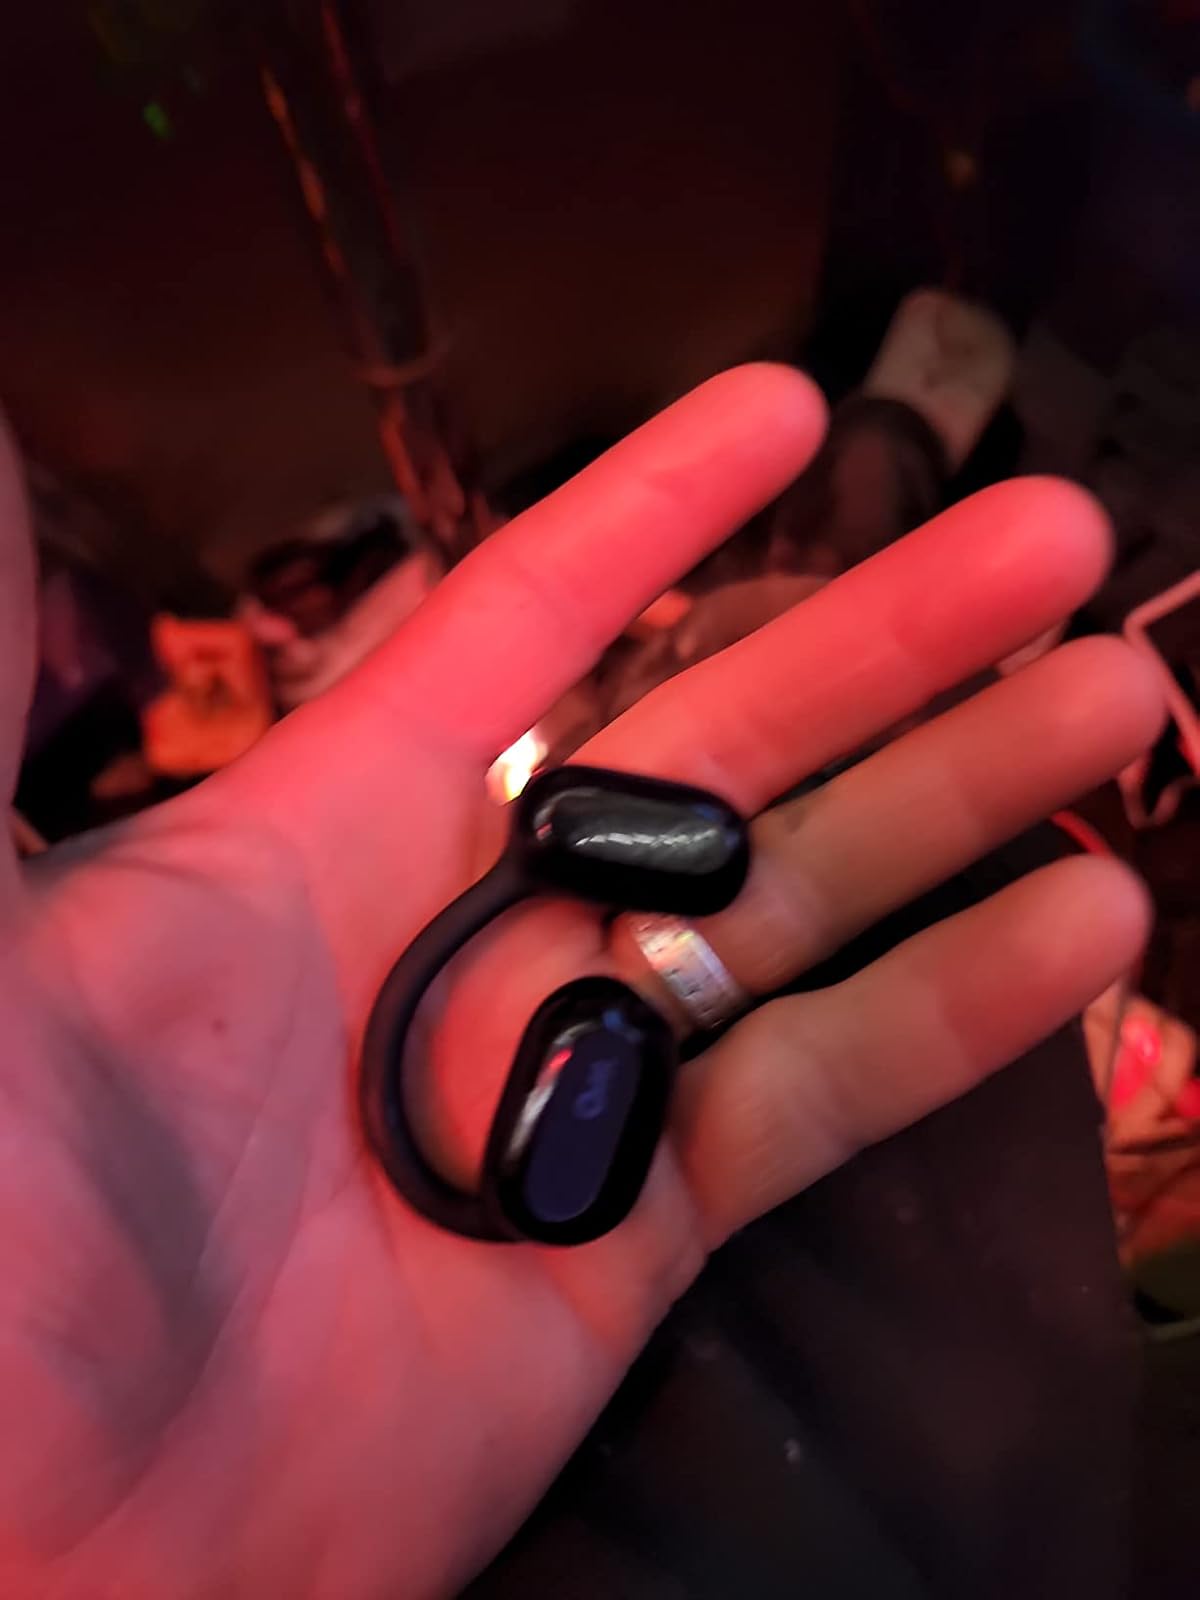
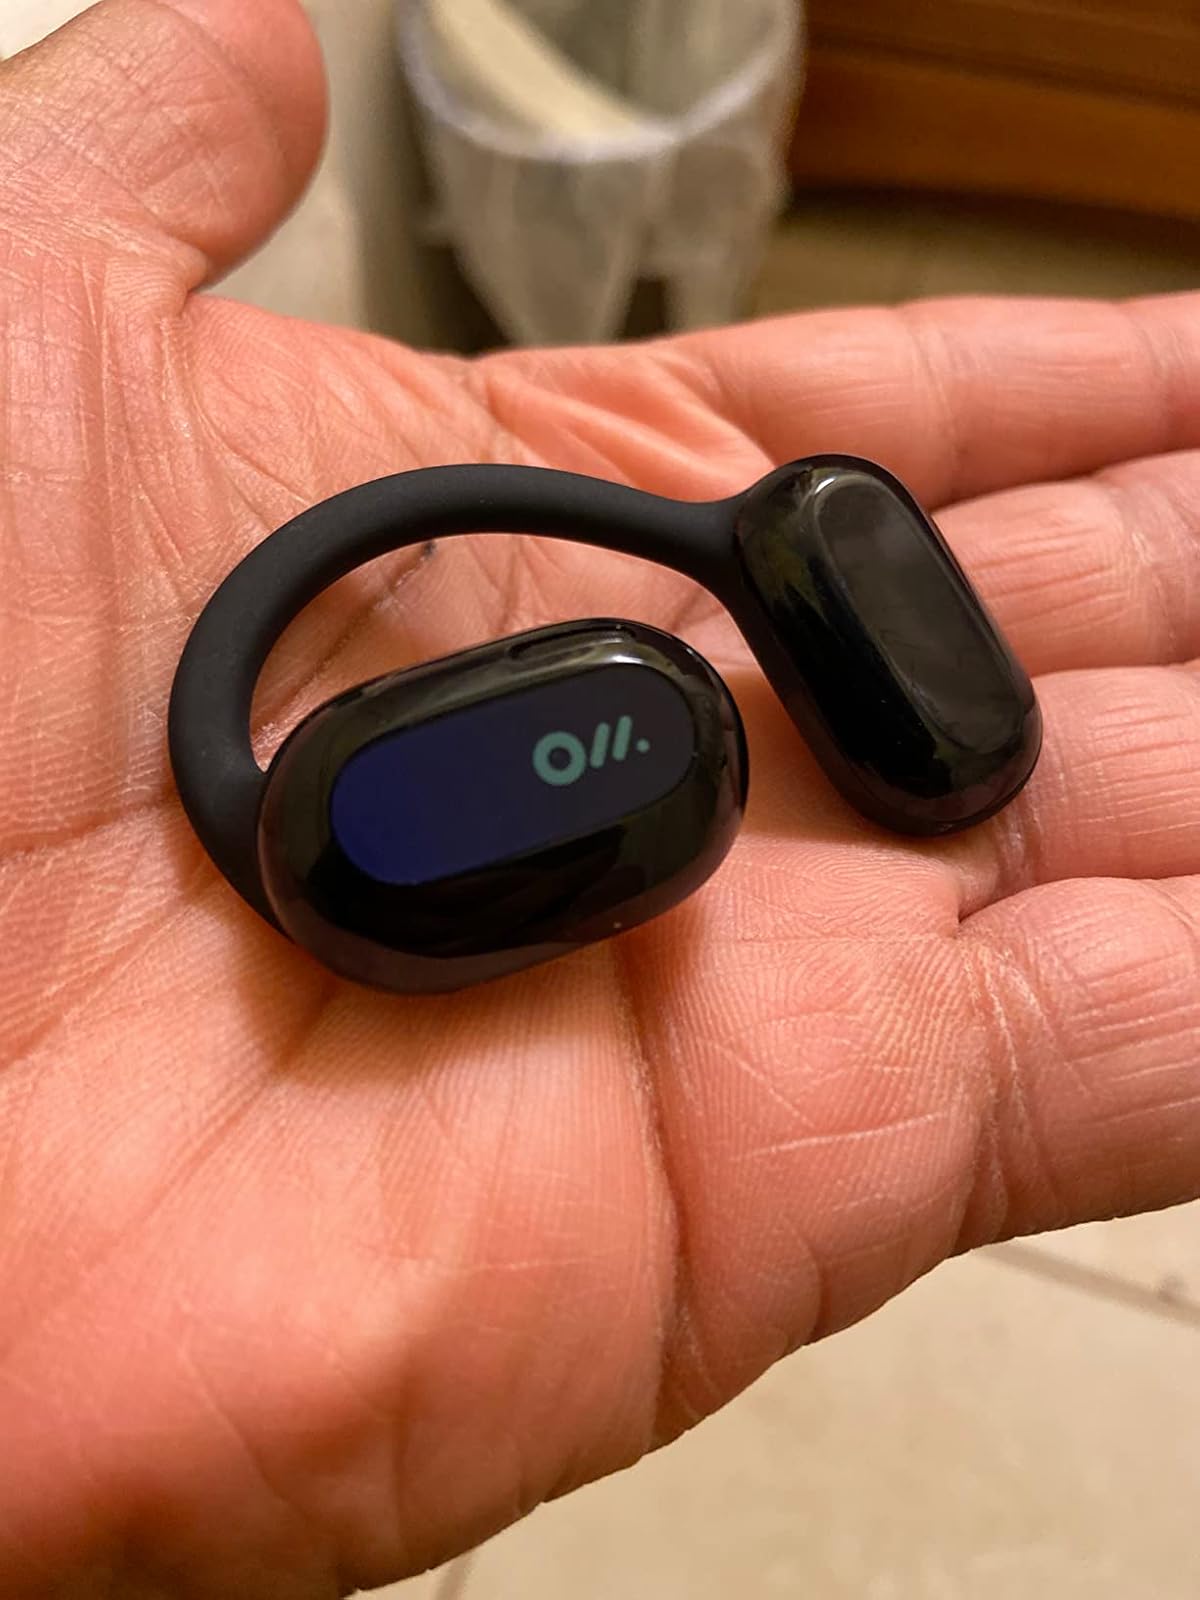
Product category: earbuds
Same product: yes